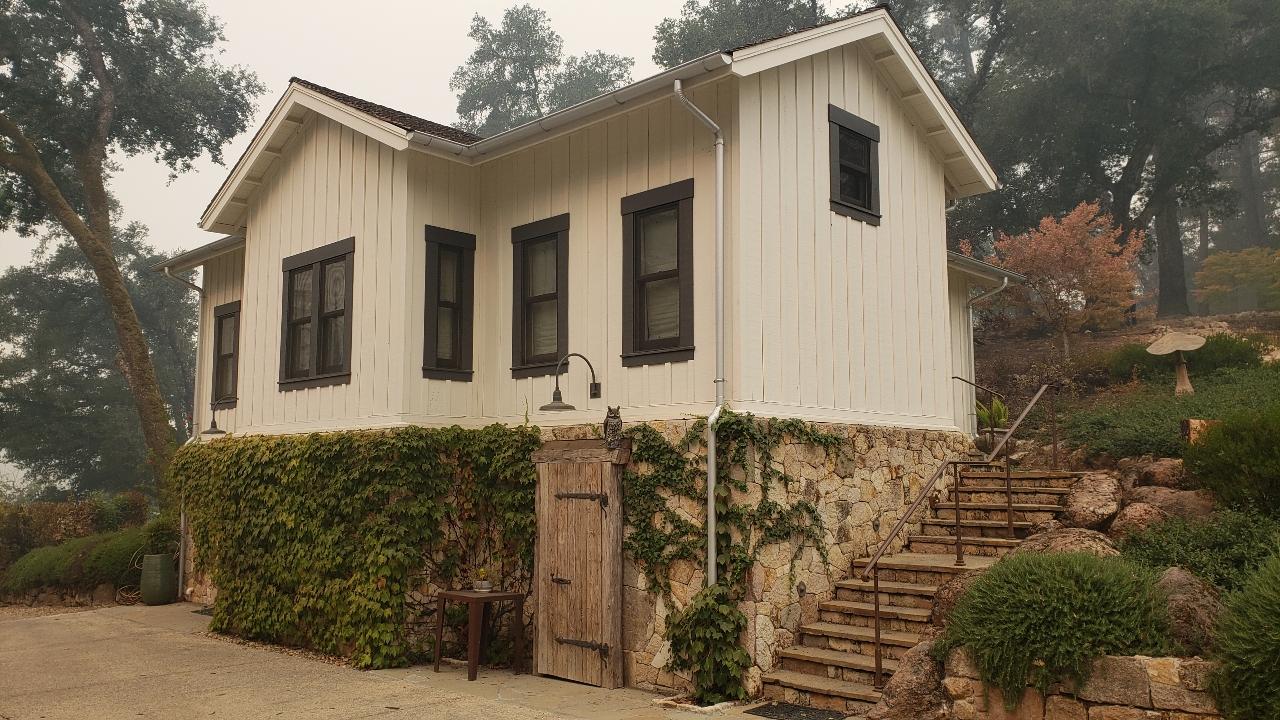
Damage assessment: no_damage